2000s in music

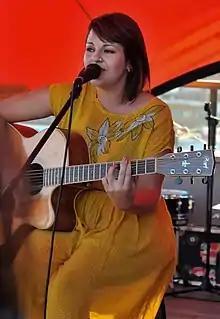
Tasha Baxter's breakthrough in the international music charts started with "In the Beginning" in 2002.

In 2002, the New York-based group Aventura would reinvent bachata, thus making it a dominant Latin genre. By 2004, reggaetón would become a staple in music with acts such as Don Omar, Daddy Yankee, Ivy Queen and Wisin & Yandel. By the mid-2000s, reggaetón had replaced salsa, merengue and cumbia as the main dance genre in nightclubs for young people all over Latin America, reaching popularity in parts of Spain and Italy as well. But by the end of 2007, this craze soon declined in popularity.